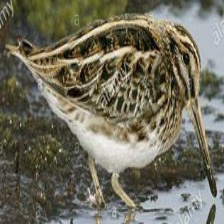
Species: JACK SNIPE
Scientific name: LYMNOCRYPTES MINIMUS